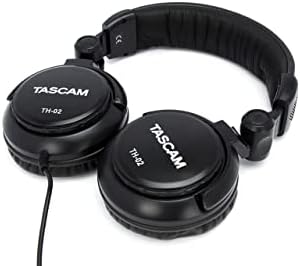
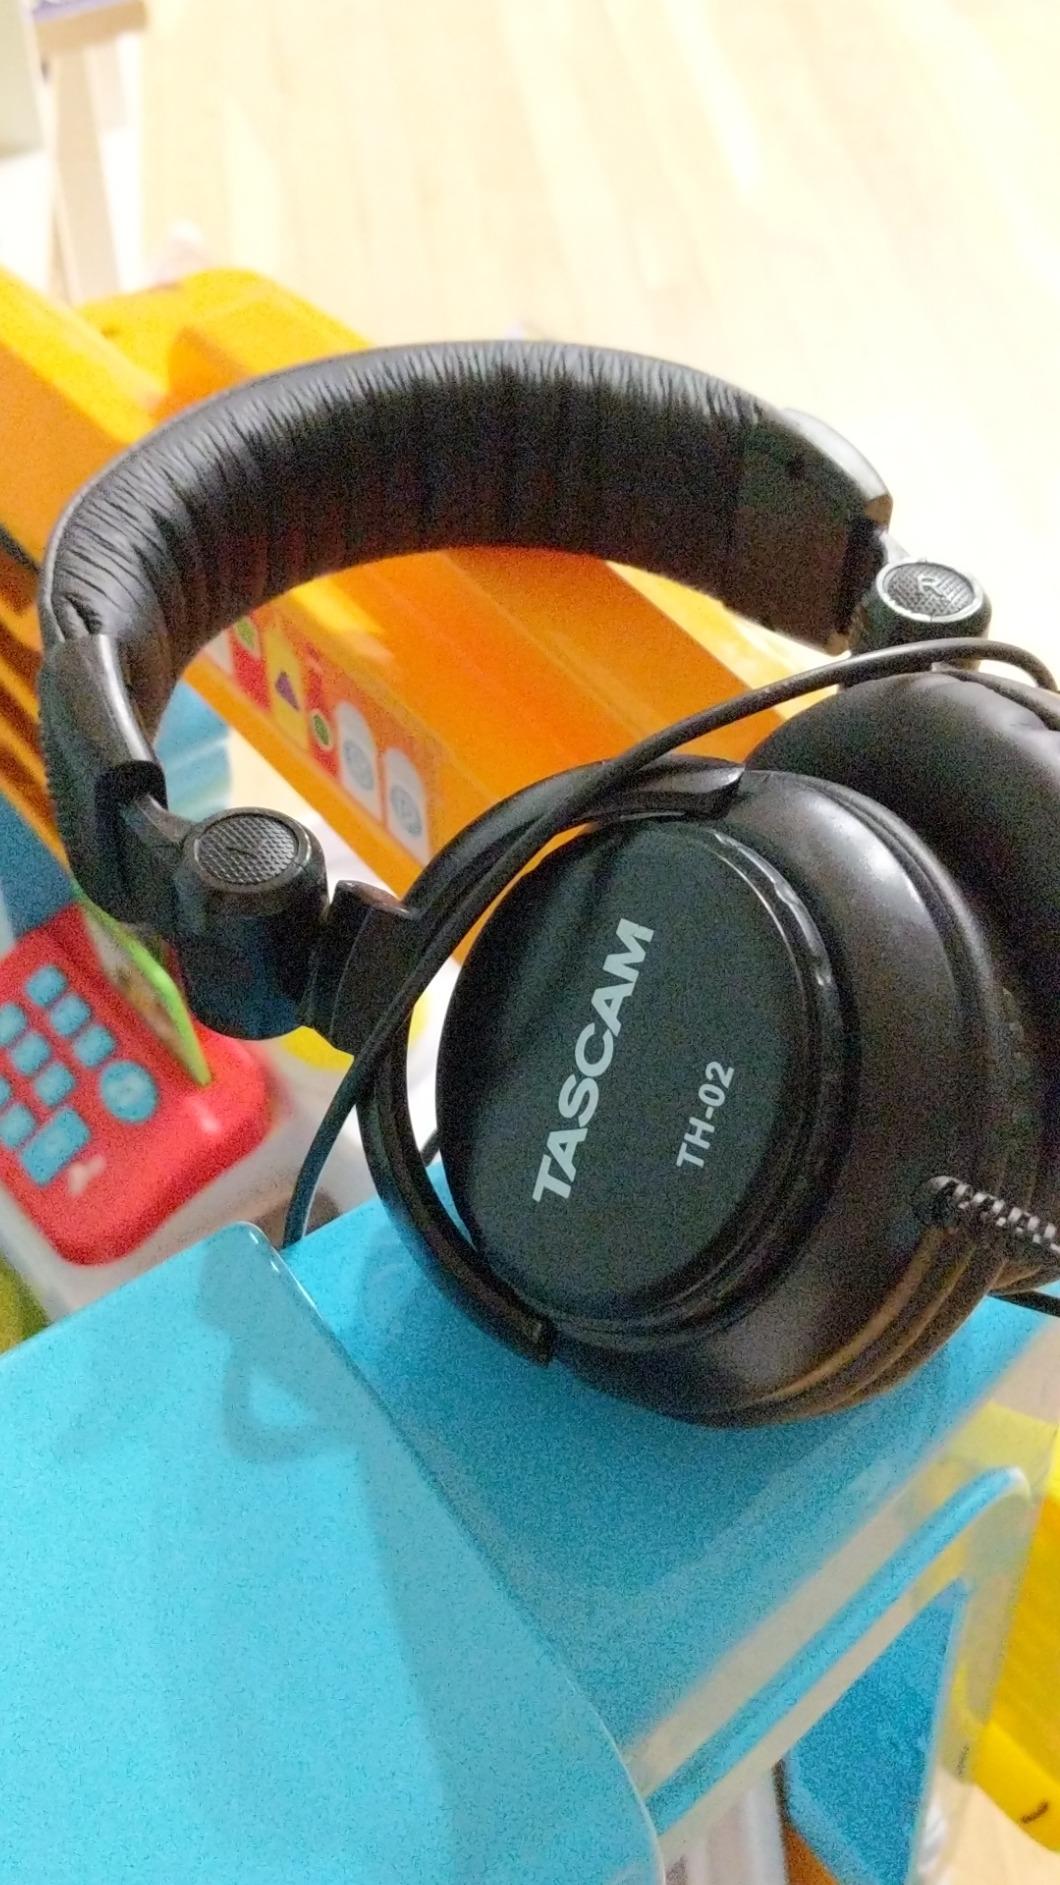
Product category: headphones
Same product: yes